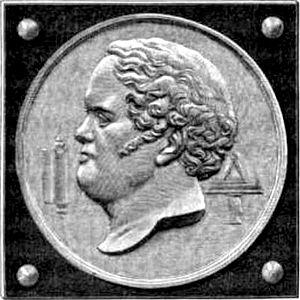
Barnabé Brisson, né à Lyon le 11 octobre 1777 et mort le 25 septembre 1828, est un ingénieur des ponts et chaussées et mathématicien français.